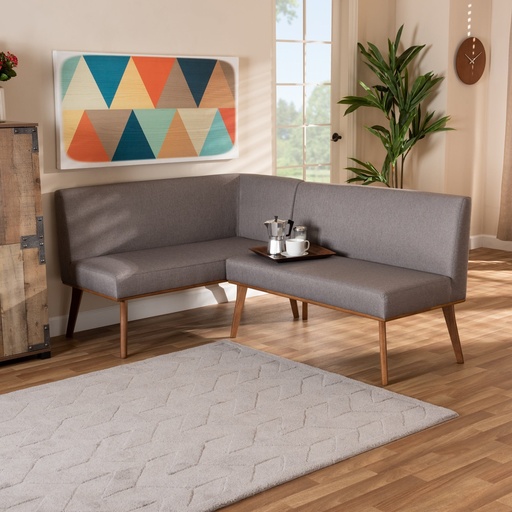
Odessa Grey Fabric and Walnut Wood 2-PC Dining Nook Banquette Set
Category: Furniture > Benches > Kitchen & Dining Benches > Banquettes